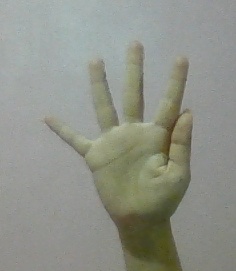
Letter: sheen